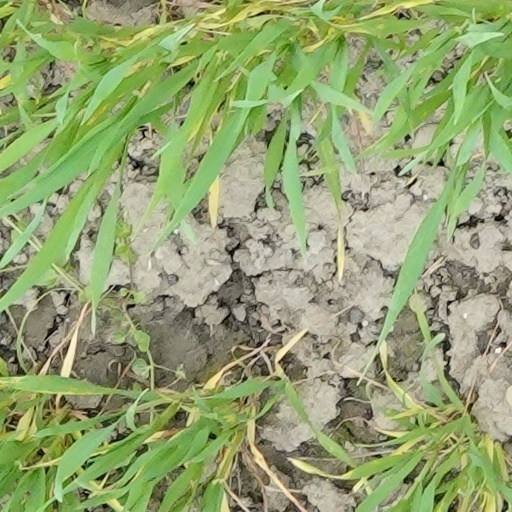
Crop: wheat